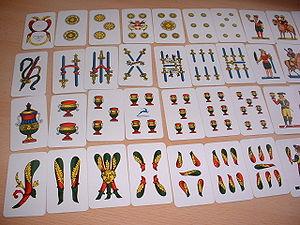
Le trois est une valeur de carte à jouer.
Le cinq est une valeur de carte à jouer.
Le deux est une valeur de carte à jouer.
Le quatre est une valeur de carte à jouer.
Le sept est une valeur de carte à jouer.
Le six est une valeur de carte à jouer.
Les cartes à jouer apparaissent en Italie dans la deuxième moitié du XIVᵉ siècle ; leur présence est attestée à Florence dès 1377. Les cartes à jouer d'Italie possèdent de nombreuses variations régionales, tant dans les enseignes et l'aspect graphique des cartes que dans leur nombre. Globalement, les styles se répartissent en quatre grandes catégories :